Pillars of Ashoka

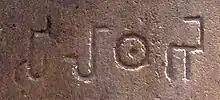

Though influence from the west is generally accepted, especially the Persian columns of Achaemenid Persia, there are a number of differences between these and the pillars. Persian columns are built in segments whereas Ashokan pillars are monoliths, like some much later Roman columns. Most of the Persian pillars have a fluted shaft while the Mauryan pillars are smooth, and Persian pillars serve as supporting structures whereas Ashokan pillars are individual free-standing monuments. There are also other differences in the decoration. Indian historian Upinder Singh comments on some of the differences and similarities, writing that "If the Ashokan pillars cannot in their entirety be attributed to Persian influence, they must have had an undocumented prehistory within the subcontinent, perhaps a tradition of wooden carving. But the transition from stone to wood was made in one magnificent leap, no doubt spurred by the imperial tastes and ambitions of the Maurya emperors."